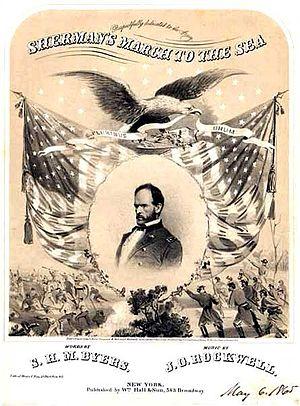
Couverture d'une partition de musique célébrant la marche de Sherman vers la mer. Paroles de S.H.M. Byers et musique de J.O. Rockwell."
La marche de Sherman vers la mer est le nom couramment donné à la campagne de Savannah, qui regroupe les manœuvres militaires menées sur le territoire de la Géorgie, du 15 novembre au 21 décembre 1864, par le major-général nordiste William Tecumseh Sherman.